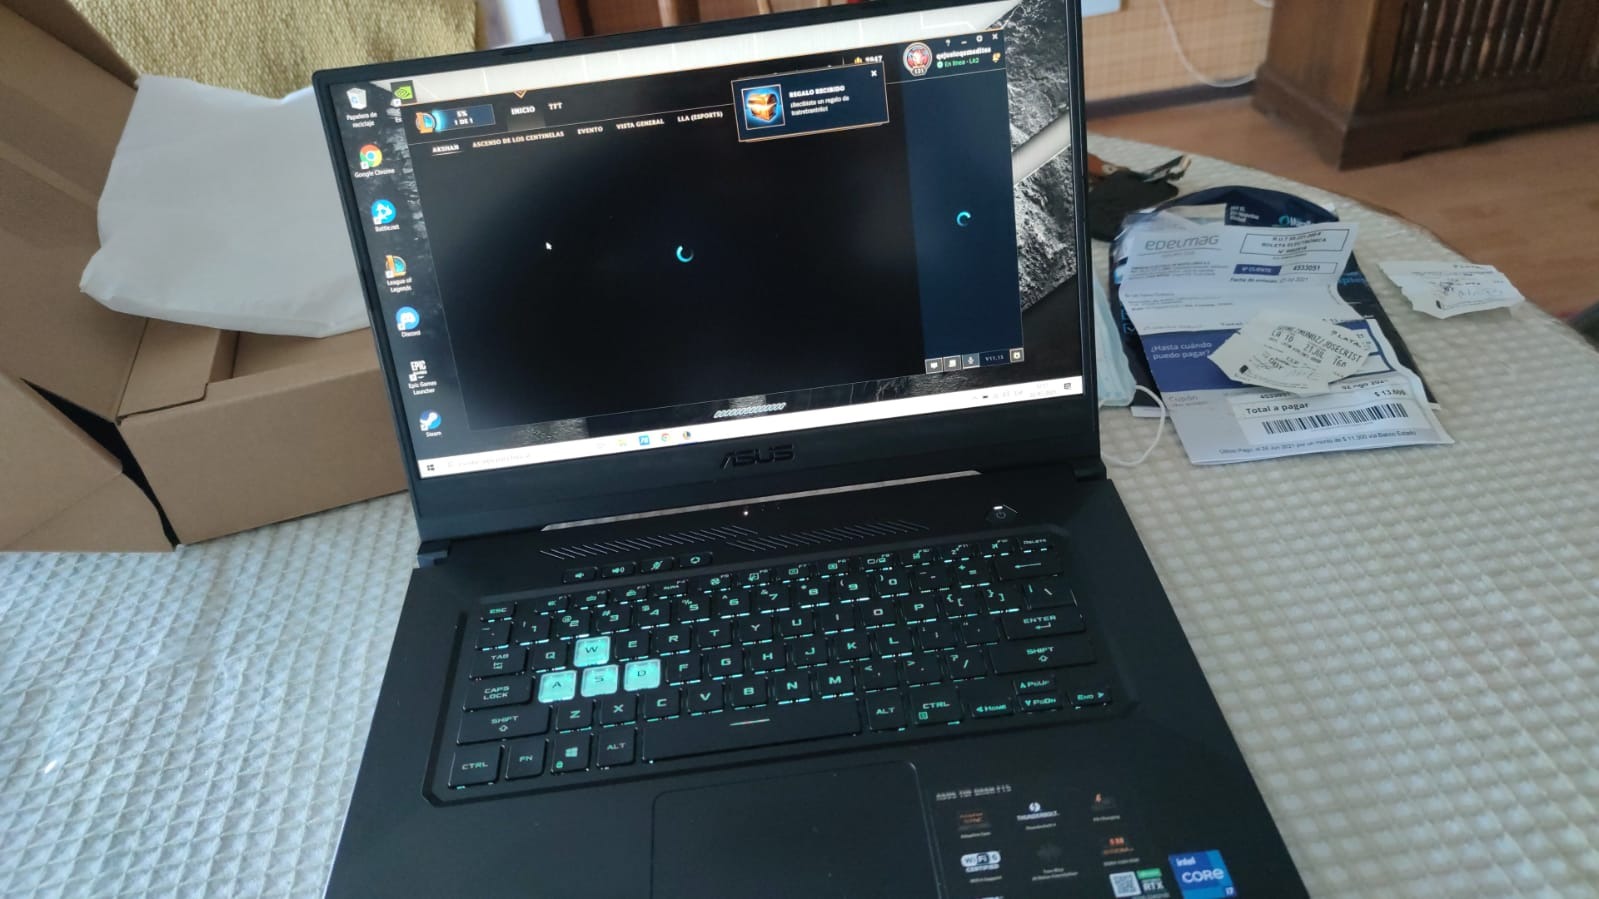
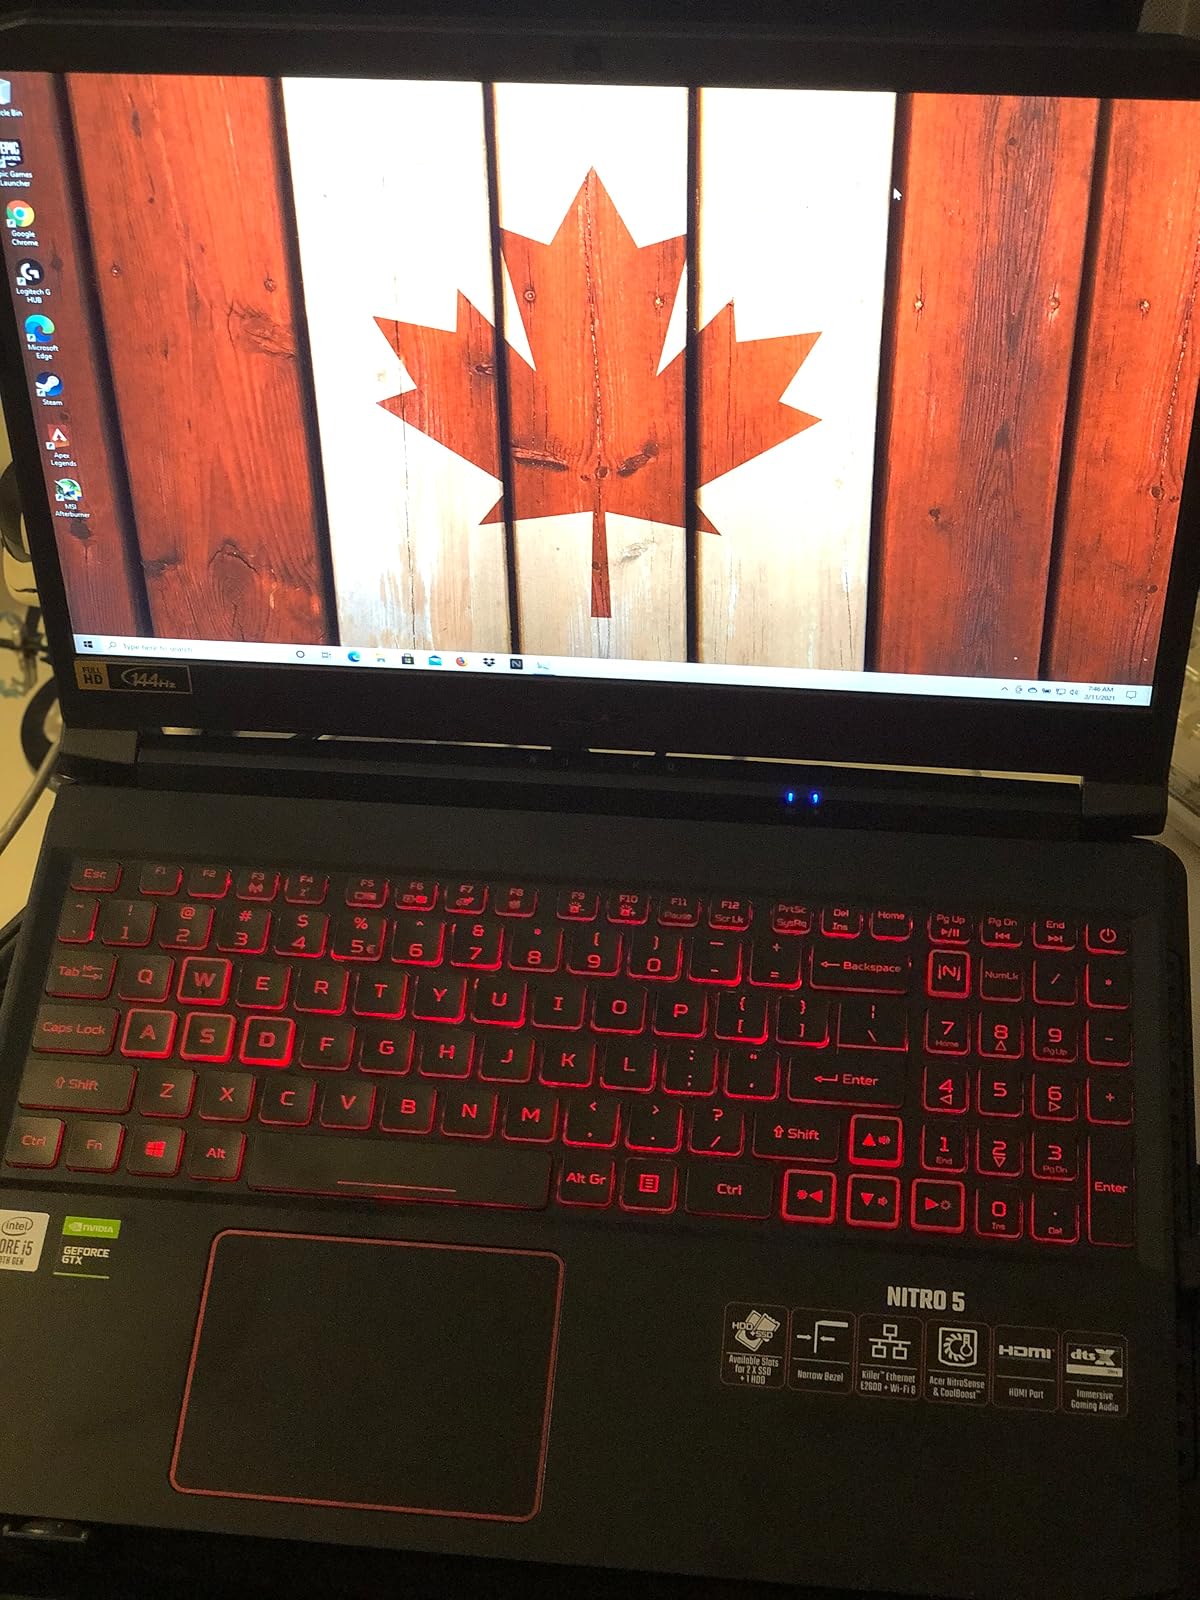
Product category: laptop
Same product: no